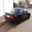
Label: automobile